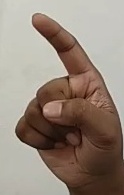
ASL sign: Z